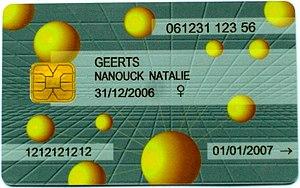
Carte SIS belge (carte de sécurité sociale). SIS est synonyme de Système d'Information Sociale.
La Carte d'assurance maladie est une carte portant différentes informations relatives à la couverture sociale de son porteur. Afin de gérer les systèmes d'assurance maladie, et de sécurité sociale, de nombreux pays ont créé des cartes et des numéros permettant d'identifier la couverture sociale de personnes ou d'individus.
La carte SIS, en Belgique, était une carte à puce au format carte de crédit permettant de justifier des droits du titulaire de la carte à la couverture par un organisme de sécurité sociale des dépenses de santé. La carte, strictement personnelle, était attribuée à tout assuré social en Belgique quel que soit son âge. Malgré un succès, la carte SIS a disparu fin 2013, et les fonctions ont été intégrées dans la carte d'identité électronique.